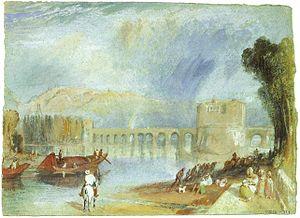
en réalité l'ancien pont de Poissy vu depuis l'ancien chemin de Villennes.
L’ancien pont de Poissy, aussi dénommé le pont ancien de Poissy, est un pont voûté en maçonnerie qui franchissait autrefois le bras principal de la Seine sur une longueur de quatre cents mètres et s'étendait sur près d'un kilomètre entre Poissy et Carrières-sous-Poissy dans le département des Yvelines en France. Ce pont, dont il ne reste que six arches visibles, est situé à 330 m en aval du nouveau pont de Poissy et 570 m en amont du pont de l'île de Migneaux. Il fut une voie de communication commerciale importante dans la région dès le Moyen Âge en raison du passage du bétail provenant du Vexin et de Normandie allant au marché aux bestiaux de Poissy par la route de Rouen, de l'activité portuaire alentour, de pêcherie et de meunerie sur ses arches. Il demeura un emplacement stratégique pendant les guerres jusqu’à sa destruction en 1944. Il fait l'objet d'un projet de construction d'une passerelle sur ses vestiges à l'horizon 2024.